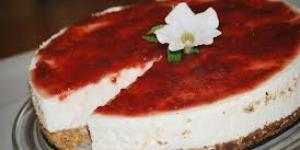
tarta de queso con galletas tipo digestive